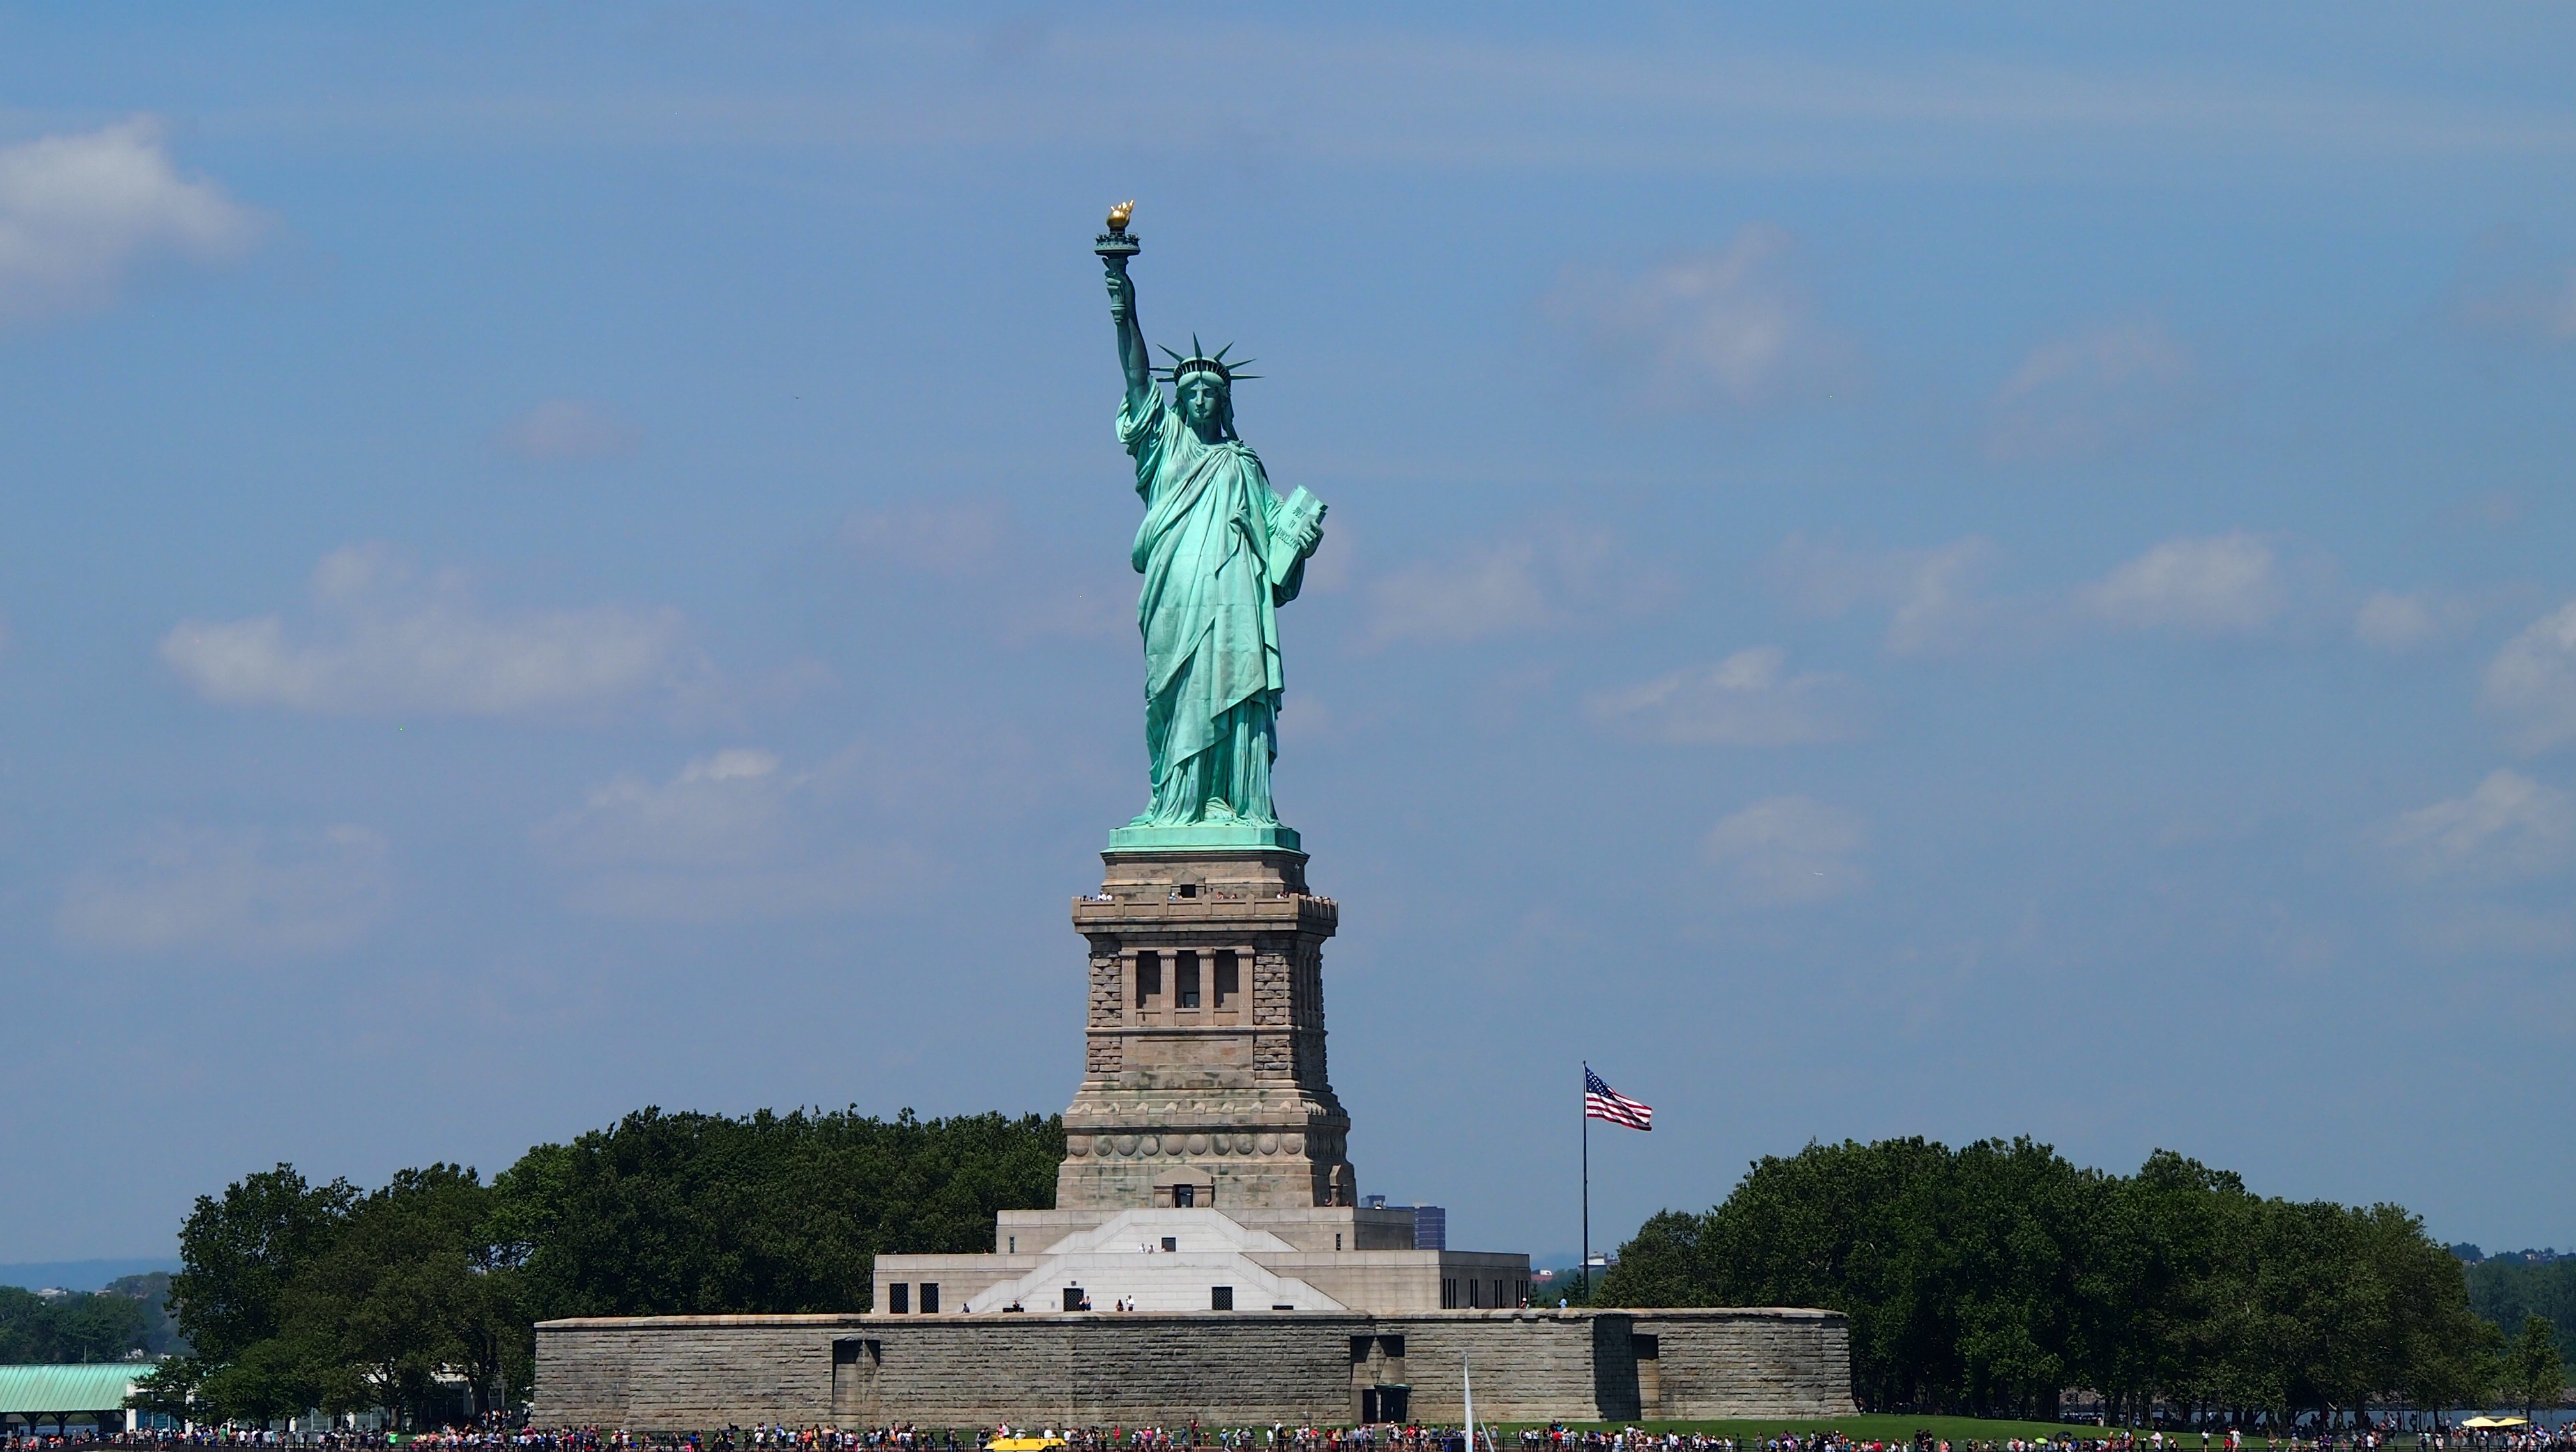
skyline, new york, new york city, monument, statue, statue of liberty, tower, usa, landmark, tourism, sculpture, memorial, obelisk, ny, united amsterdam, miss liberty